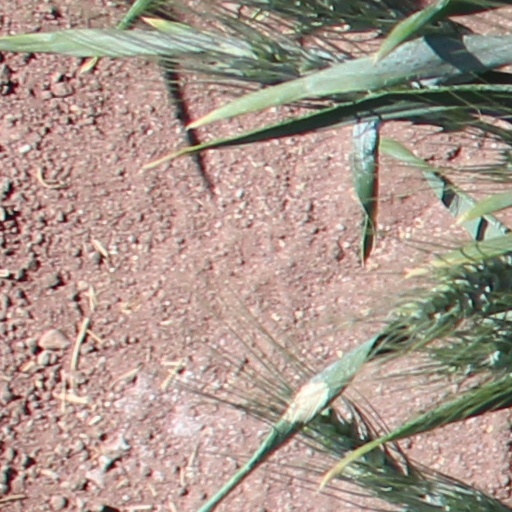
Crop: wheat